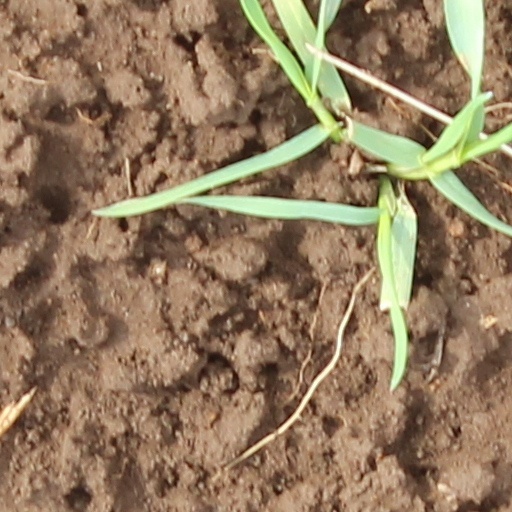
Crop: wheat